Henryk Górecki

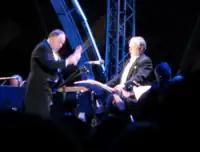
A performance of Górecki's "Beatus Vir" conducted by Włodzimierz Siedlik. The piece was composed to celebrate Karol Wojtyła's appointment as Pope.

The Symphony No. 2, "Copernican" "(II Symfonia Kopernikowska)", was written in 1972 to celebrate the 500th anniversary of the birth of the astronomer Nicolaus Copernicus. Written in a monumental style for solo soprano, baritone, choir and orchestra, it features text from Psalms no. 145, 6 and 135 as well as an excerpt from Copernicus's "De revolutionibus orbium coelestium". It is in two movements, and a typical performance lasts 35 minutes. It was commissioned by the Kosciuszko Foundation in New York, and presented an early opportunity for Górecki to reach an audience outside Poland. As was usual, he undertook extensive research on the subject, and was in particular concerned with the philosophical implications of Copernicus's discovery, not all of which he viewed as positive. As the historian Norman Davies commented, "His discovery of the earth's motion round the sun caused the most fundamental revolutions possible in the prevailing concepts of the human predicament".